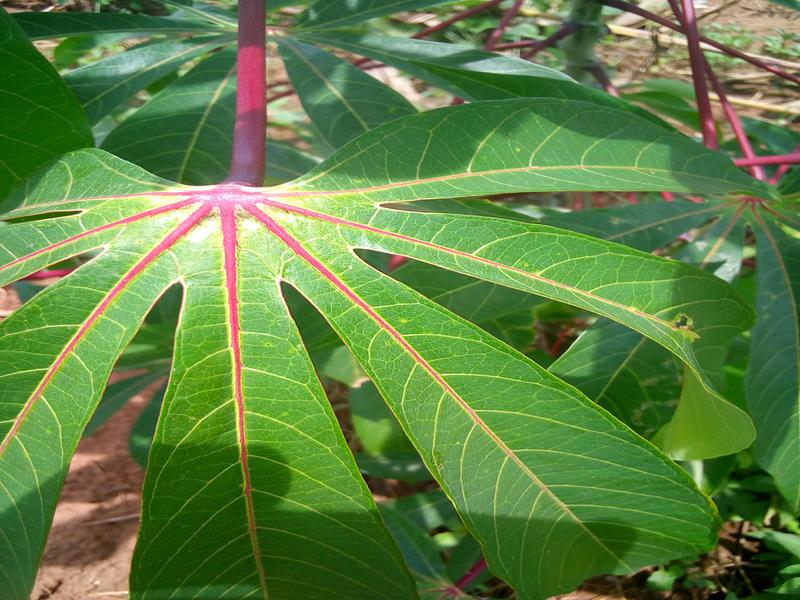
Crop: cassava
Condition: healthy